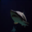
Label: shark